Voestalpine

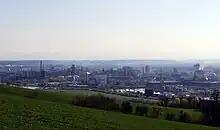
Panorama of the Linz steelworks, 2009

The Reichswerke announced its plans for a new steel mill in Linz before the takeover of Alpine, as an incentive for VS to extract more ore at Erzberg. Linz had a special place in Nazi system, and the steel project received full financial commitment of the state.